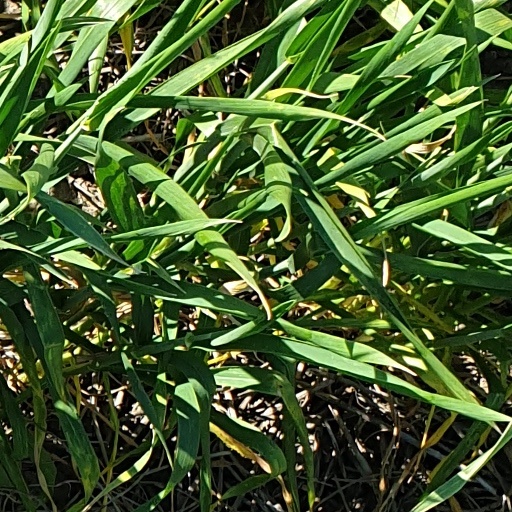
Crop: wheat